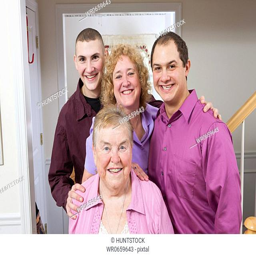
portrait of a happy woman with her daughter and grandchildren